Confession (religion)

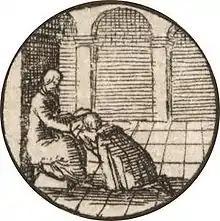
"Private Absolution ought to be retained in the churches, although in confession an enumeration of all sins is not necessary." ("Augsburg Confession", Article 9)

Lutherans differ from other Protestants as they practice "confession and absolution" (in two forms). They, like Roman Catholics and many Anglicans, see James 5:16 and John 20:22–23 as biblical evidence for confession.